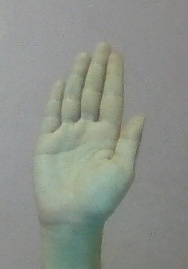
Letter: seen